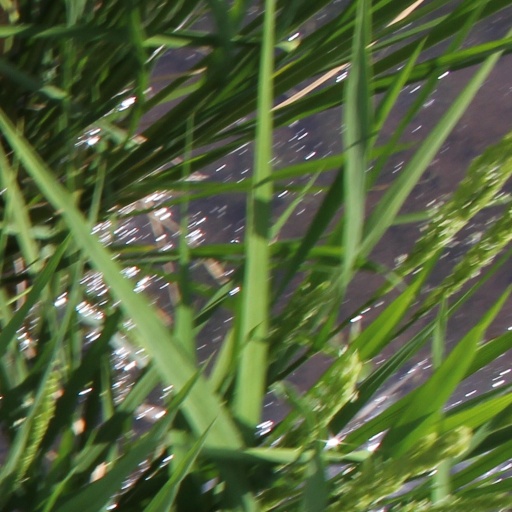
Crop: rice